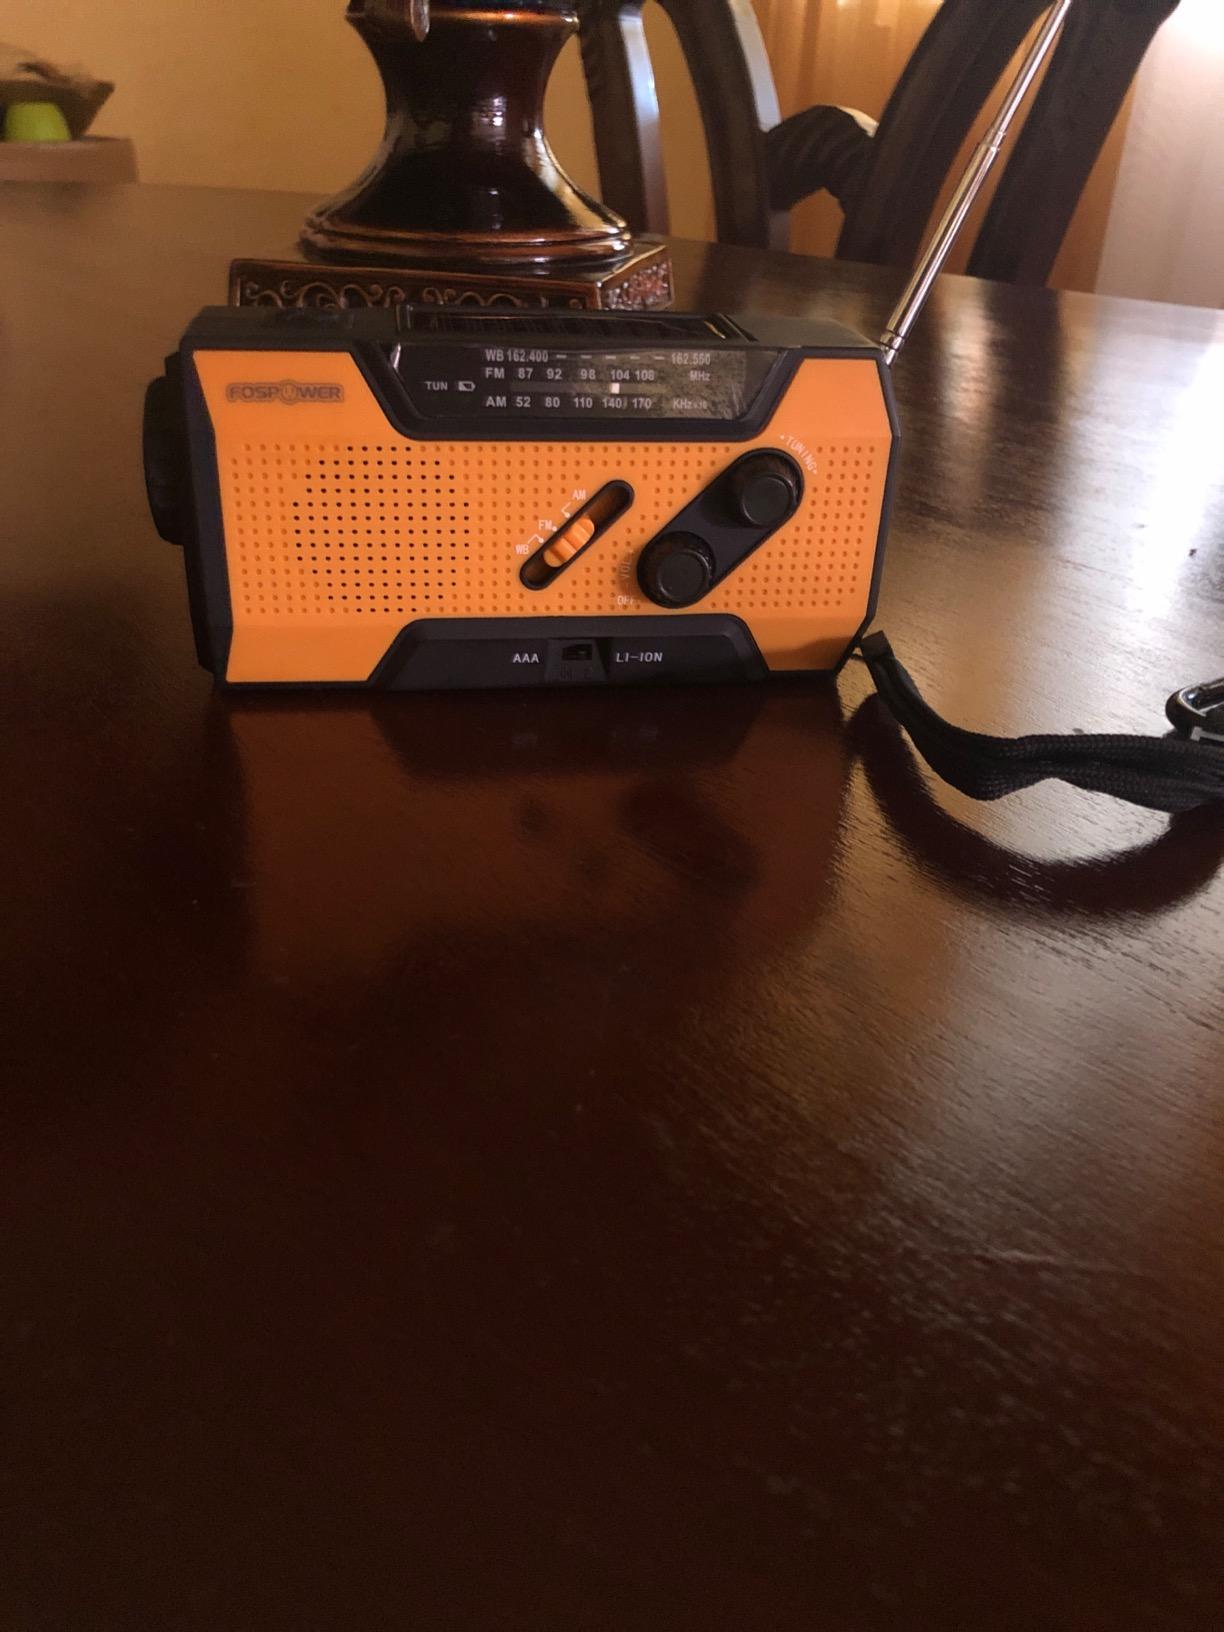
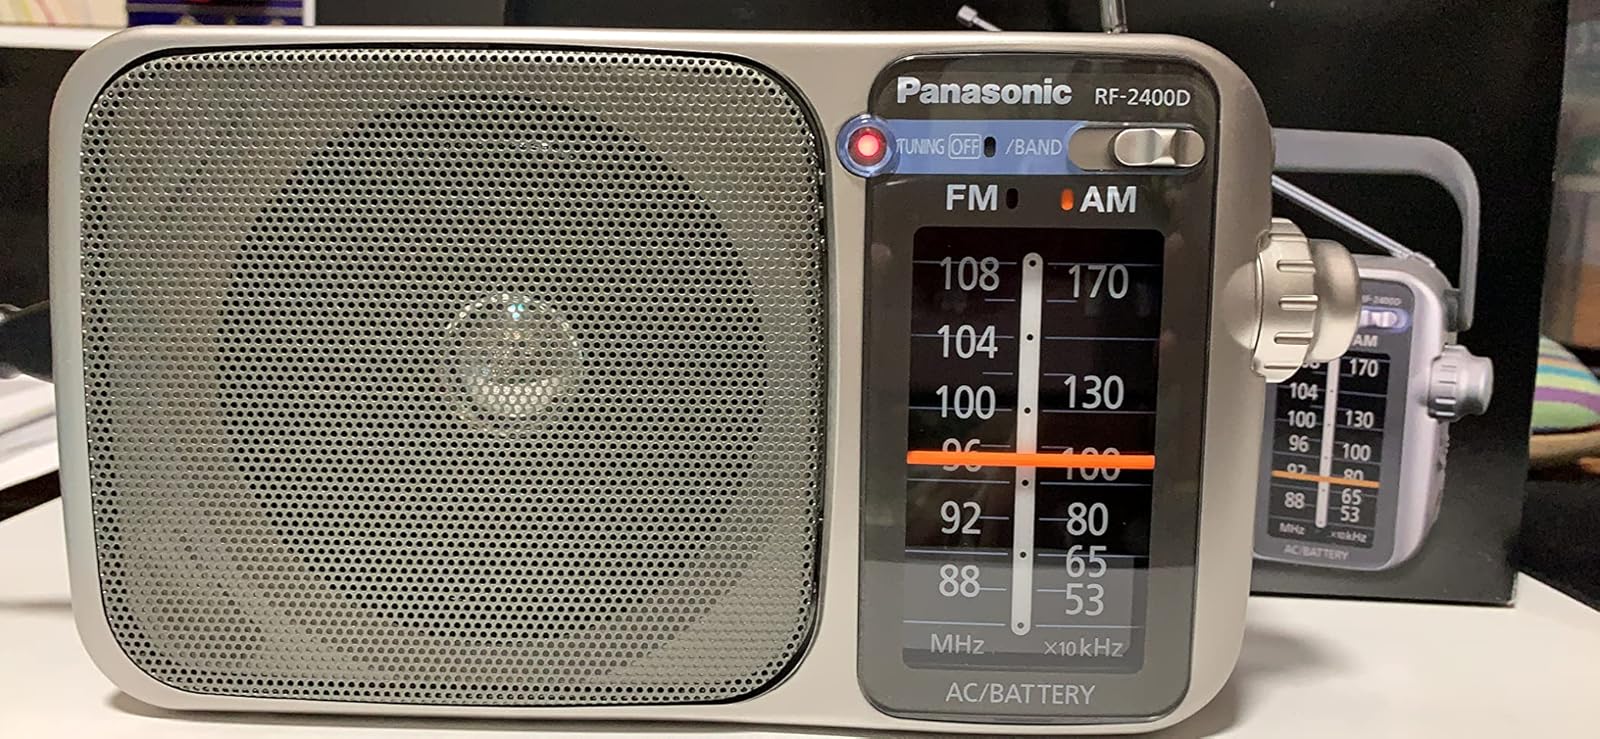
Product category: radio
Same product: no